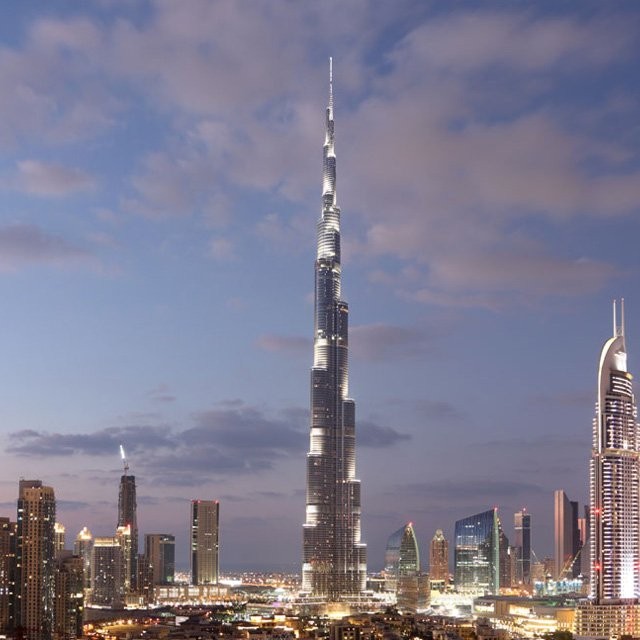
Landmark: Burj Khalifa